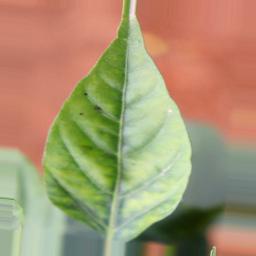
Label: mites_and_trips